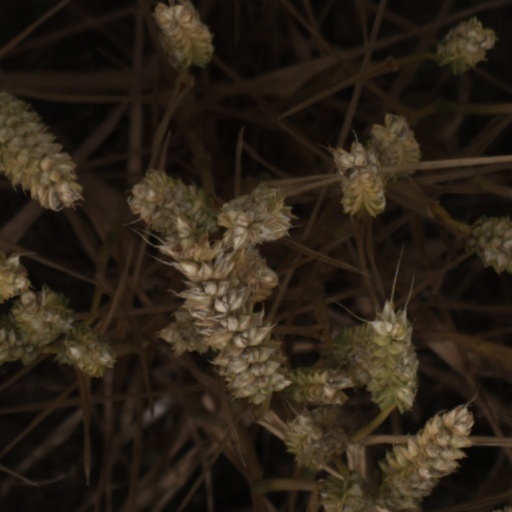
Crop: wheat